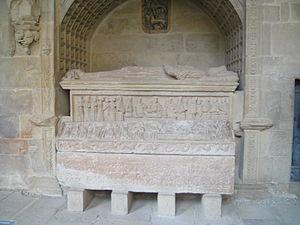
Diego López II de Haro dit le Bon ou encore le Mauvais, fils de Lope Diaz I de Haro, comte de Nájera et de la comtesse Aldonza, fut un magnat de toute première importance dans le royaume de Castille sous le règne d'Alphonse VIII. Il joua un rôle décisif dans l'ascension du lignage Haro ainsi que dans la construction de l'identité nobiliaire de ce groupe, appelé à dominer la société politique castillane puis castillano-léonaise pendant tout le XIIIᵉ siècle. Une lutte de propagande autour de ce personnage clé entre ses successeurs et la monarchie à un moment de graves troubles politiques, conduisit à la fin du XIIIᵉ siècle à l'élaboration d'une image noire et d'une légende dorée, qui aboutirent à la création de ses surnoms opposés.